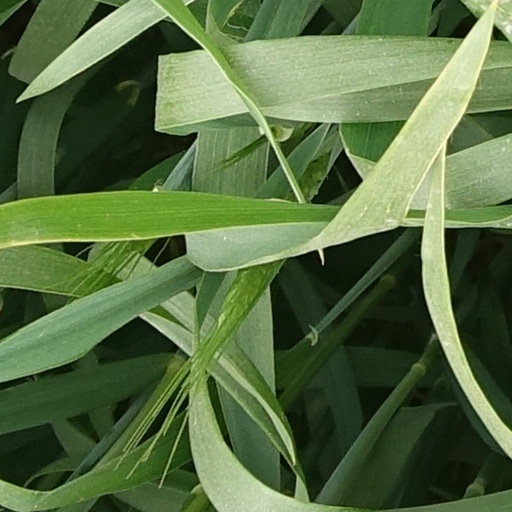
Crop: wheat